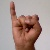
The image shows a hand gesture representing the letter 'I' in Indian Sign Language.